Answer in natural language. Considering the relative positions, is Window above or below black circular chair with four legs? Choose between the following options: above or below
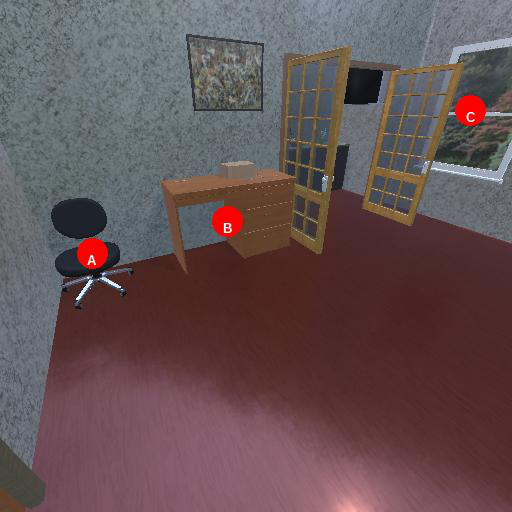
<answer>above</answer>